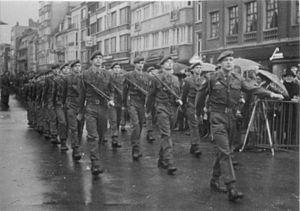
Défilé du 3Para à Kortrijk après remise des bérets lie-de-vin en 1971 Photo appartenant à l'auteur (fr:Utilisateur:Fistos) Description
Le régiment Para-Commando est l'unité d'élite de l'Armée belge qui a été constituée dès 1952 à partir des unités parachutiste et commando créées, dix ans auparavant, en Grande-Bretagne, durant la Seconde Guerre mondiale. Le 1ᵉʳ novembre 1991, le régiment Para-Commando se voit attribuer diverses unités d'appui et change son appellation en brigade.
Le 3ᵉ Bataillon Parachutiste, est une unité de la composante terre de l'armée belge dépendant de la Brigade Paracommando de 1955 à 2011. Il est l'héritier des traditions régimentaires du corps des volontaires belges de Corée.